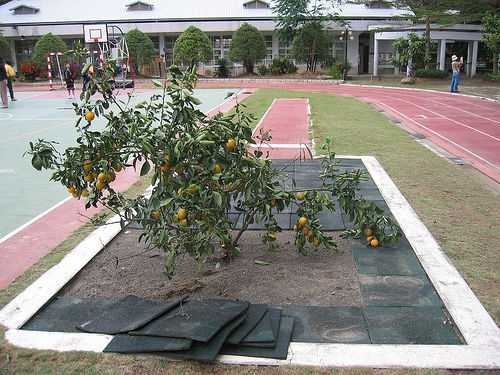
Label: Orange